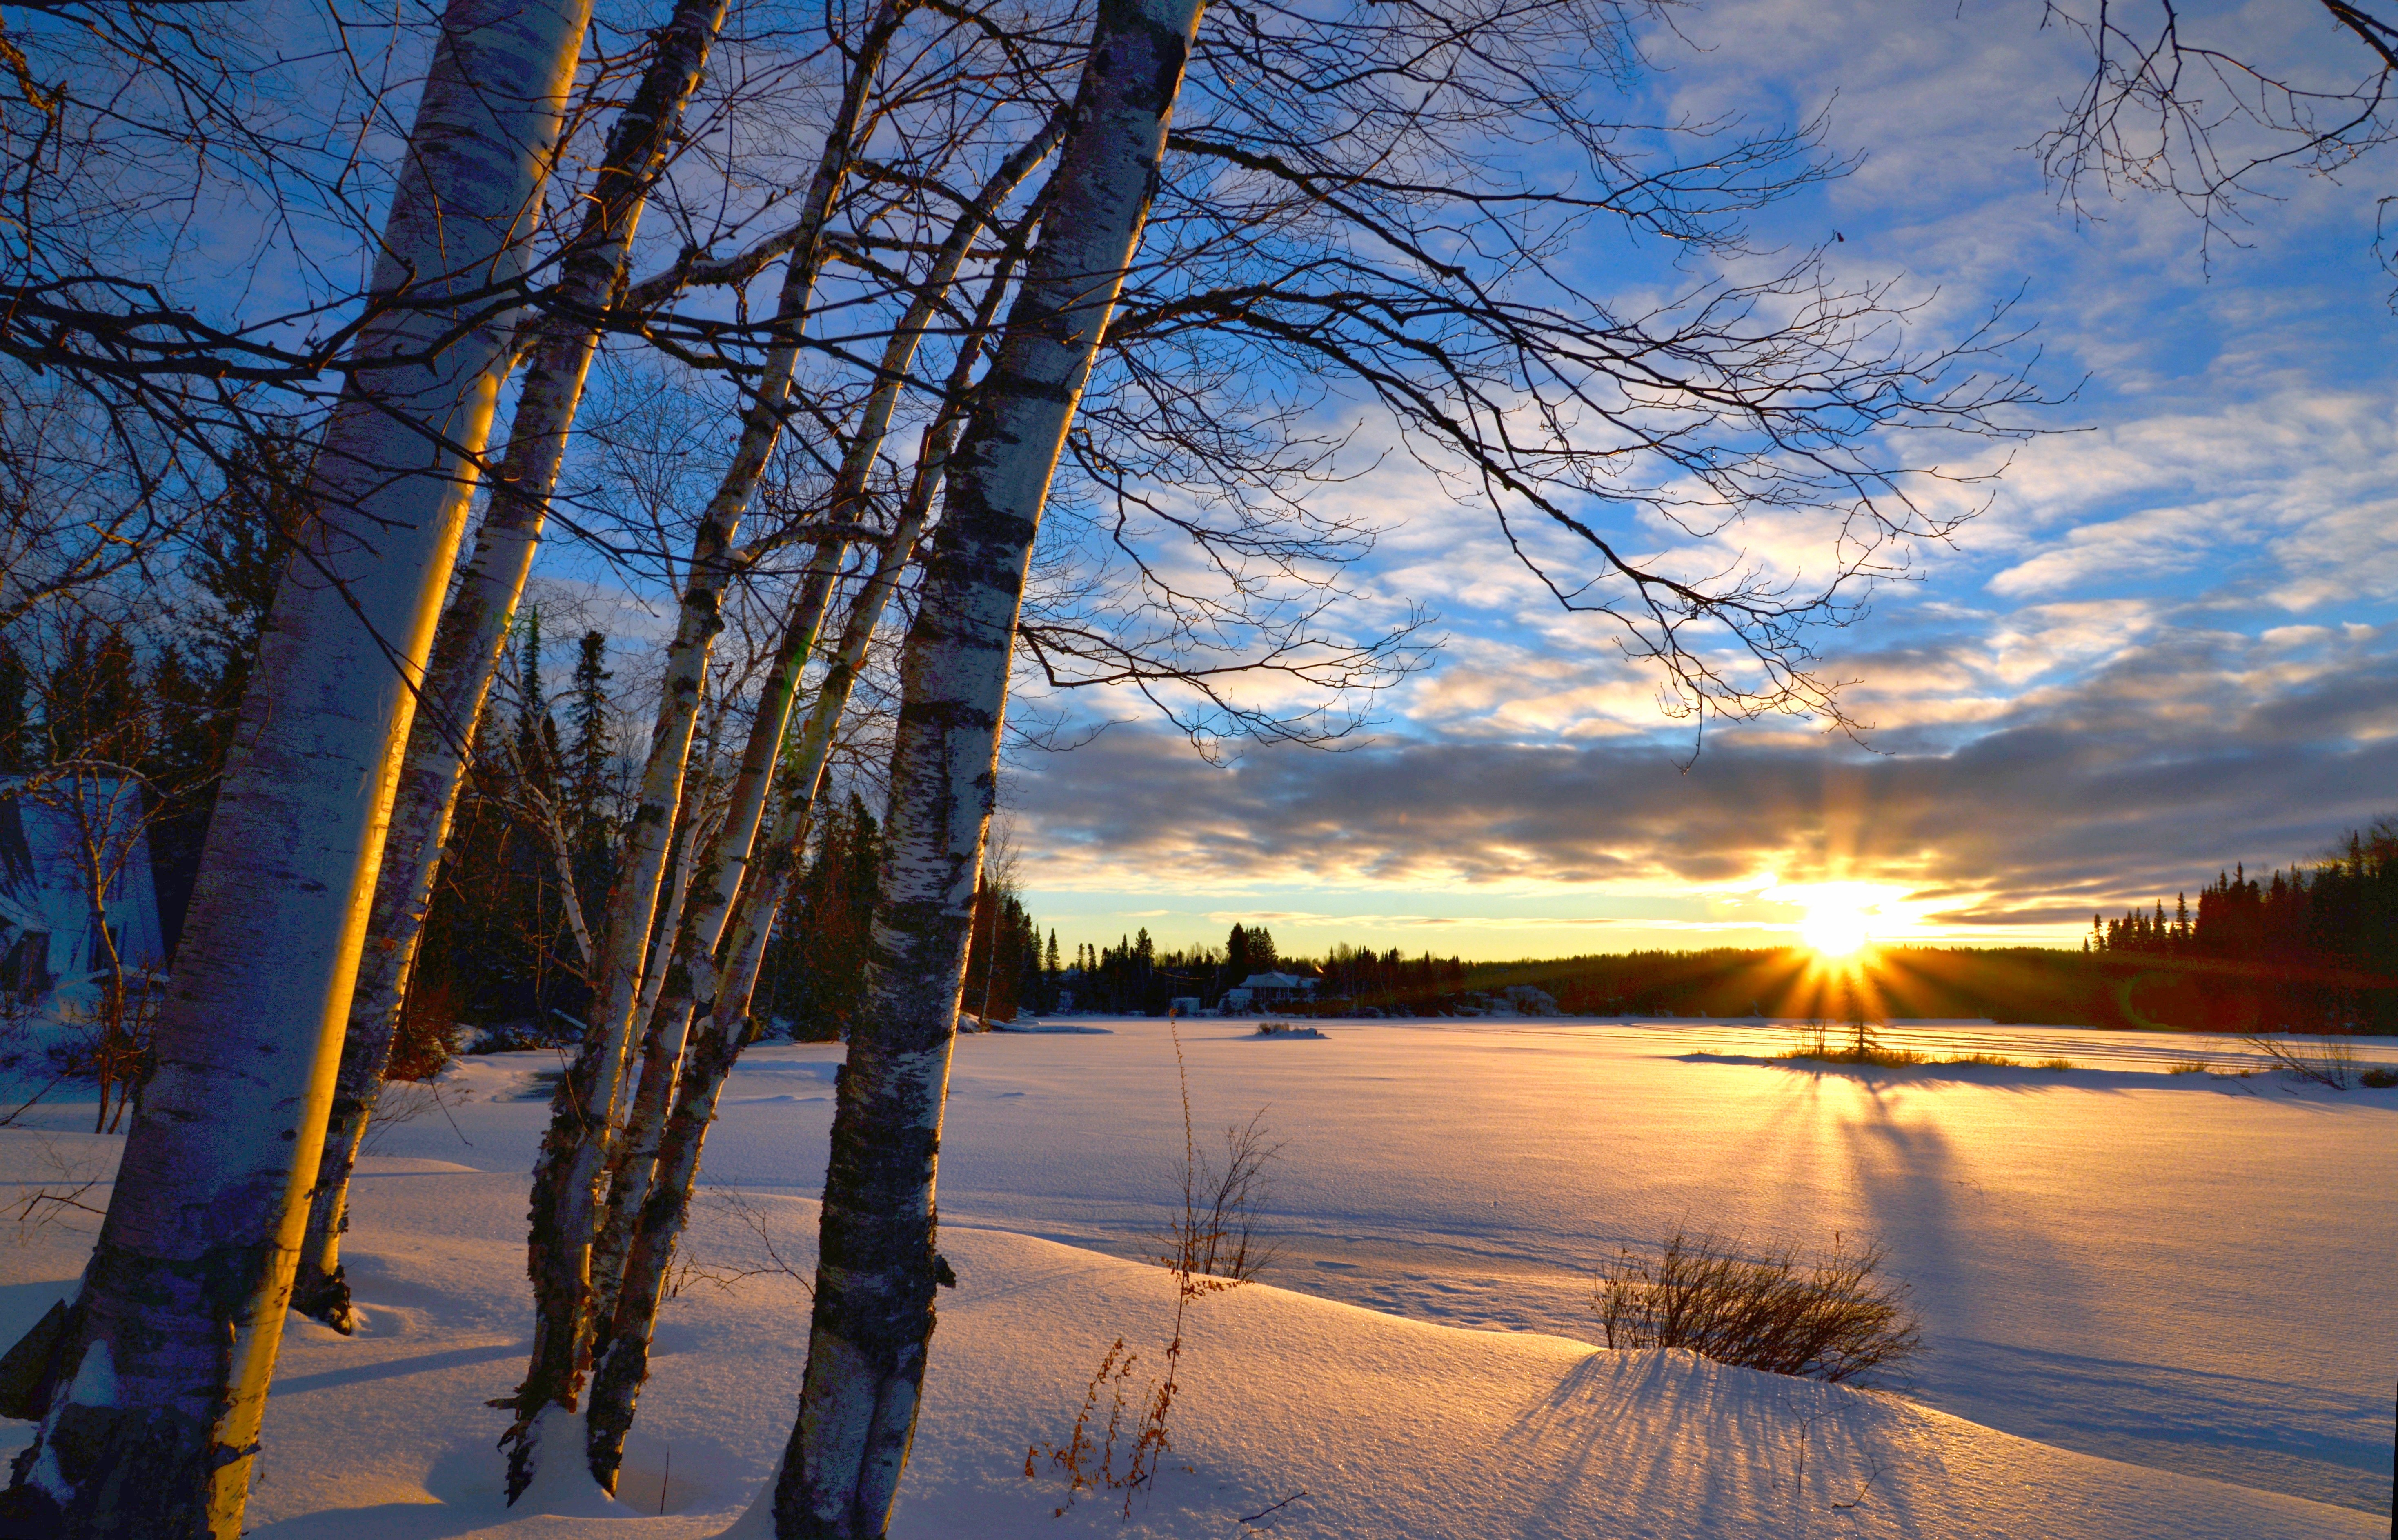
landscape, tree, nature, branch, snow, cold, winter, cloud, sky, sun, sunrise, sunset, sunlight, morning, lake, dawn, dusk, ice, evening, twilight, reflection, birch, weather, season, winter landscape, trees, clouds, colors, canada, quebec, against day, woody plant